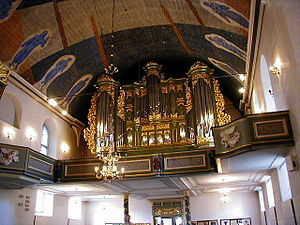
Lambert Daniel Kastens / Eksempler på Kastens orgelfacader
Lambert Daniel Kastens var en orgelbygger af tysk afstamning, som var virksom i Danmark fra 1722 til 1744. Kastens var uddannet af den berømte orgelbygger Arp Schnitger, og anses for en af hans bedste elever. Schnitger havde orgelbyggerprivilegiet i Slesvig, Holsten, Oldenburg og Delmenhorst, og da han døde overtog Kastens det. Han havde værksted i Itzehoe, hvor han i tiden fra 1722 til 1724 byggede Garnisons Kirkes første store orgel.